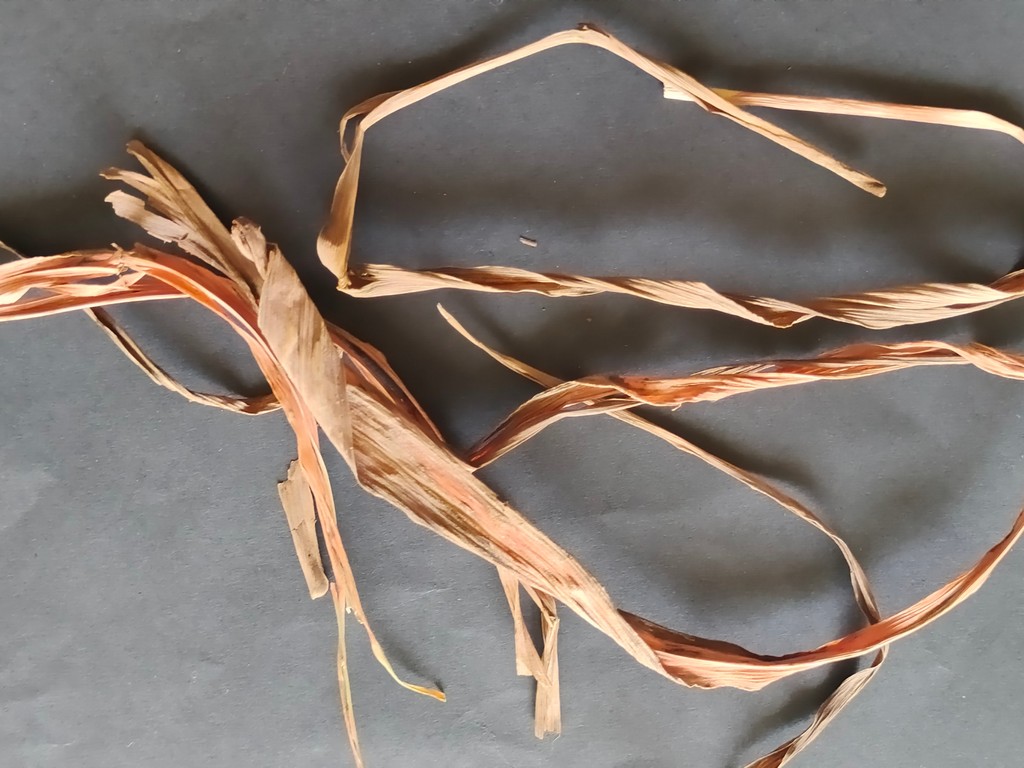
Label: Dried